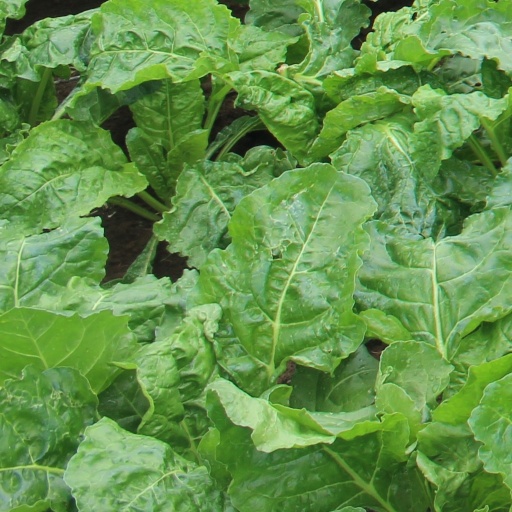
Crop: sugar beet